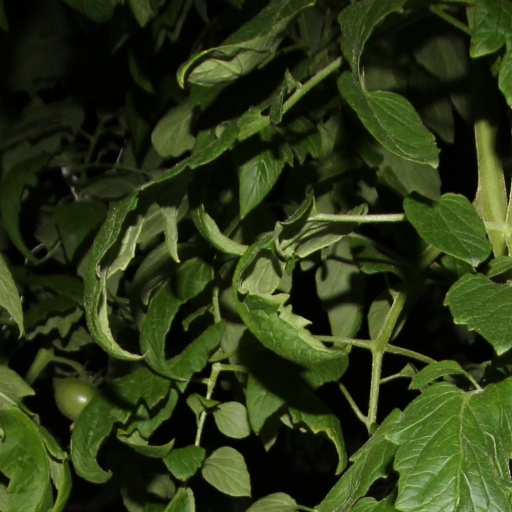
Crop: tomato